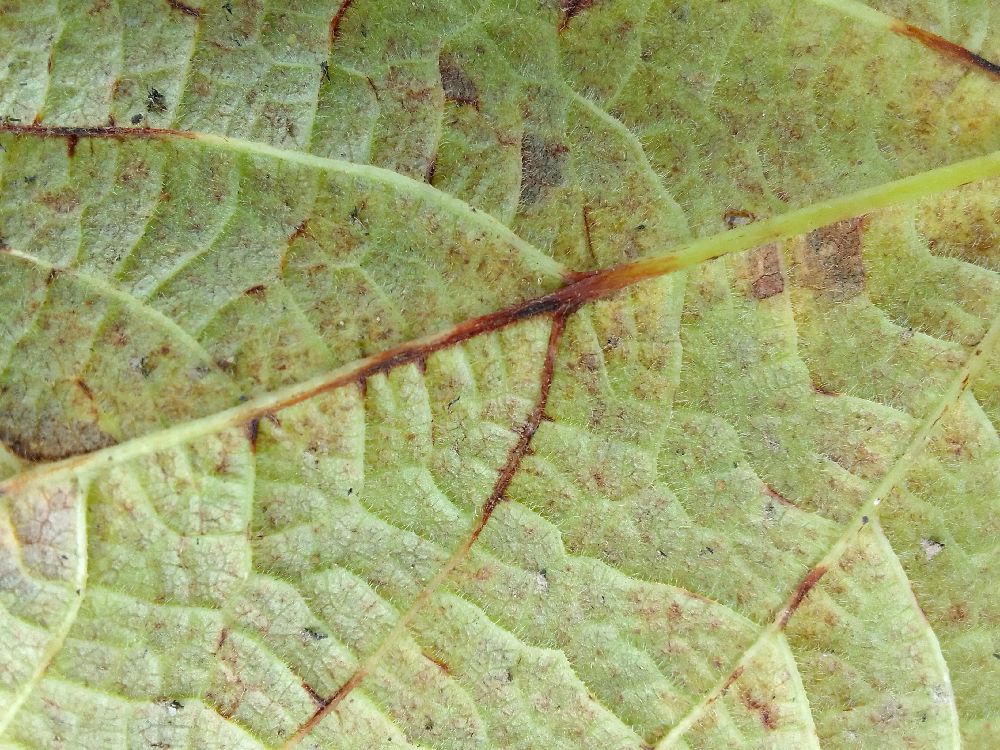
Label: anthracnose